Son River (Vietnam)

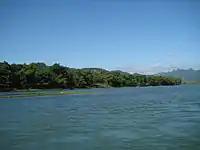
Son River near Phong Nha-Kẻ Bàng

Son River or "Troc River" ( or ) (lit. Lipstick River, because its water is red in flooding season) is a tributary of Gianh River in Quảng Bình Province, North Central Coast region, Vietnam. This river runs in the territory of Quảng Bình Province. The upstream of this river with the length of 7729 m runs underground in limestone mountains of Phong Nha-Kẻ Bàng National Park. Son River makes confluence with Gianh River near Ba Đồn town of Quảng Trạch District before emptying into South China Sea.